Cape Paterson

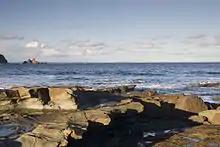
Bunurong Marine National Park With Eagles Nest In The Distance

Bunurong Marine Park is a 17 km marine and coastal park along the coast of Harmers Haven, Cape Paterson and Inverloch namely Coal Point to Wreck Creek.